War Arrow

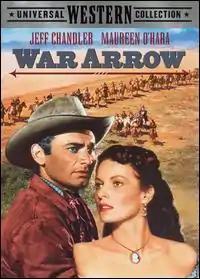
Theatrical release poster

War Arrow is a 1954 American Technicolor Western film directed by George Sherman and starring Maureen O'Hara, Jeff Chandler and John McIntire. Filmed by Universal Pictures and based on the Seminole Scouts, the film was shot in Agoura, California.